Charles Henry Smith (Army Medal of Honor)

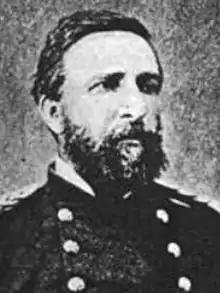
Charles Henry Smith, 1st Maine Volunteer Cavalry, c. 1865

Charles Henry Smith (November 1, 1827 – July 17, 1902) was a brigadier general of the United States Army who was awarded the Medal of Honor for gallantry in the American Civil War.